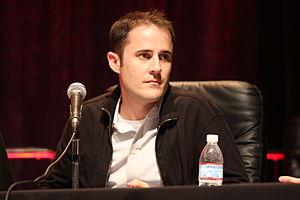
Evan Williams, né le 31 mars 1972 à Clarks, est un entrepreneur américain connu pour être un cofondateur de Twitter, Odeo et Blogger.